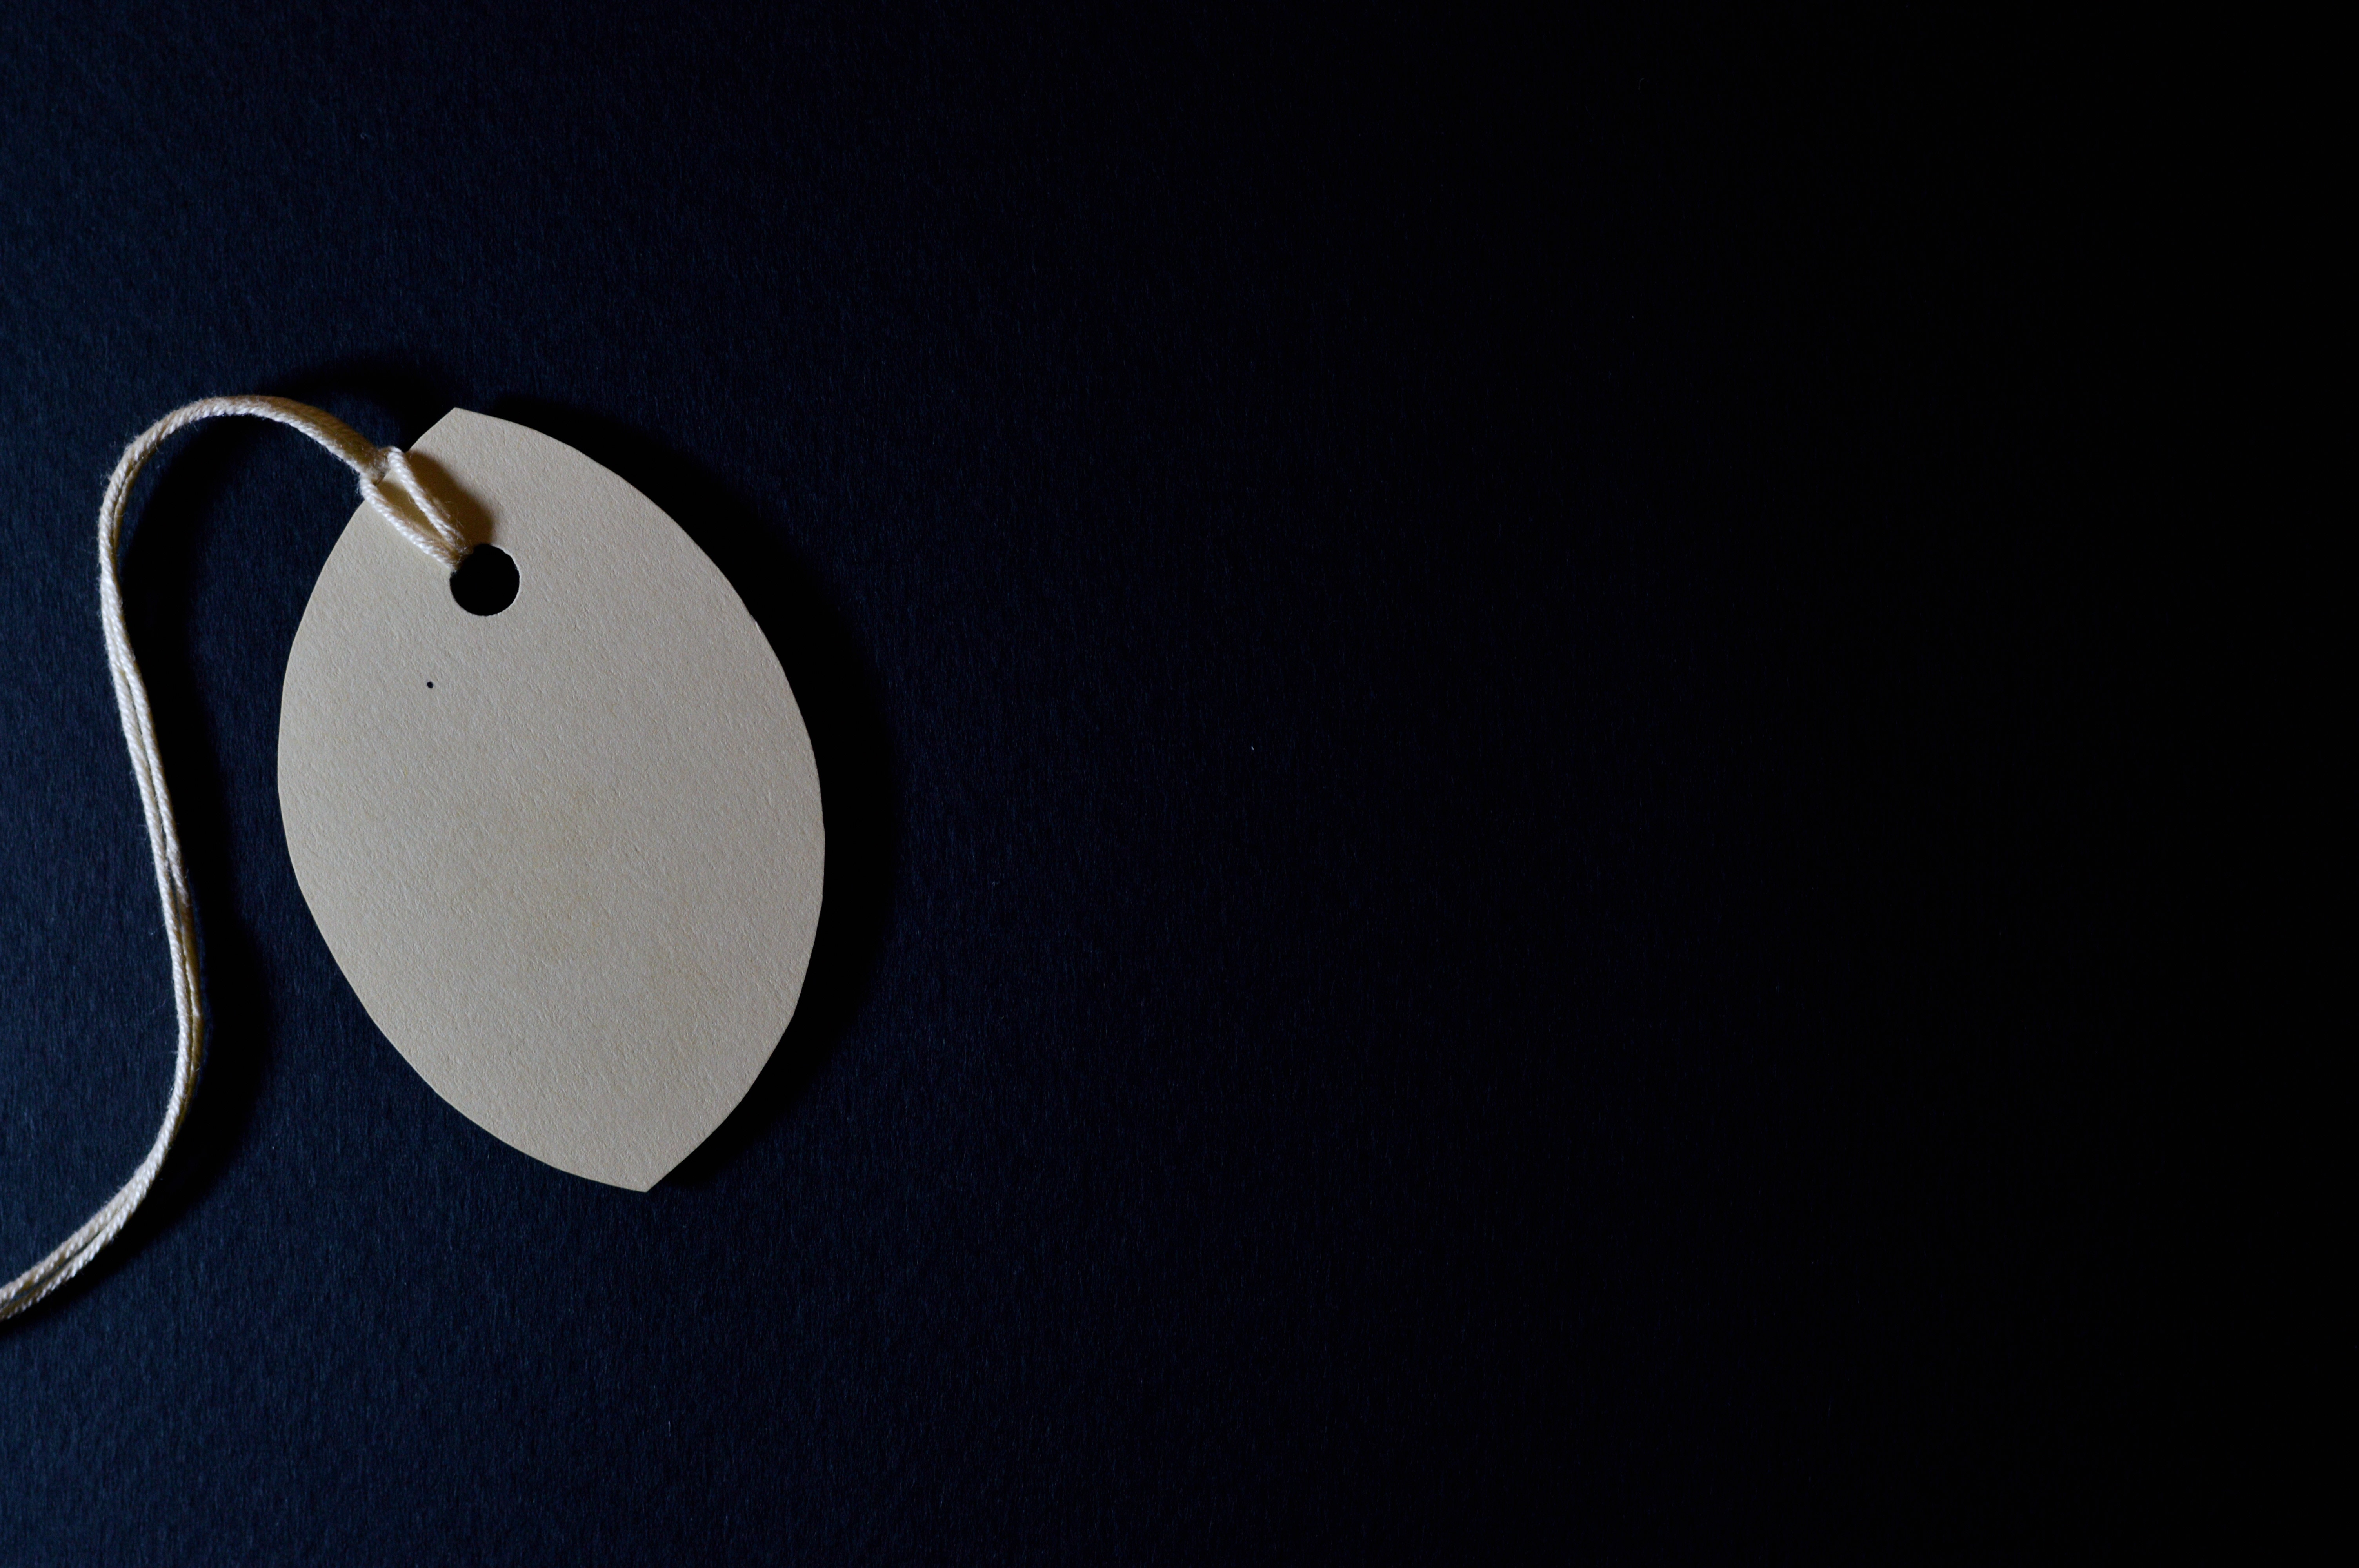
black, light, still life photography, font, circle, space, fashion accessory, metal